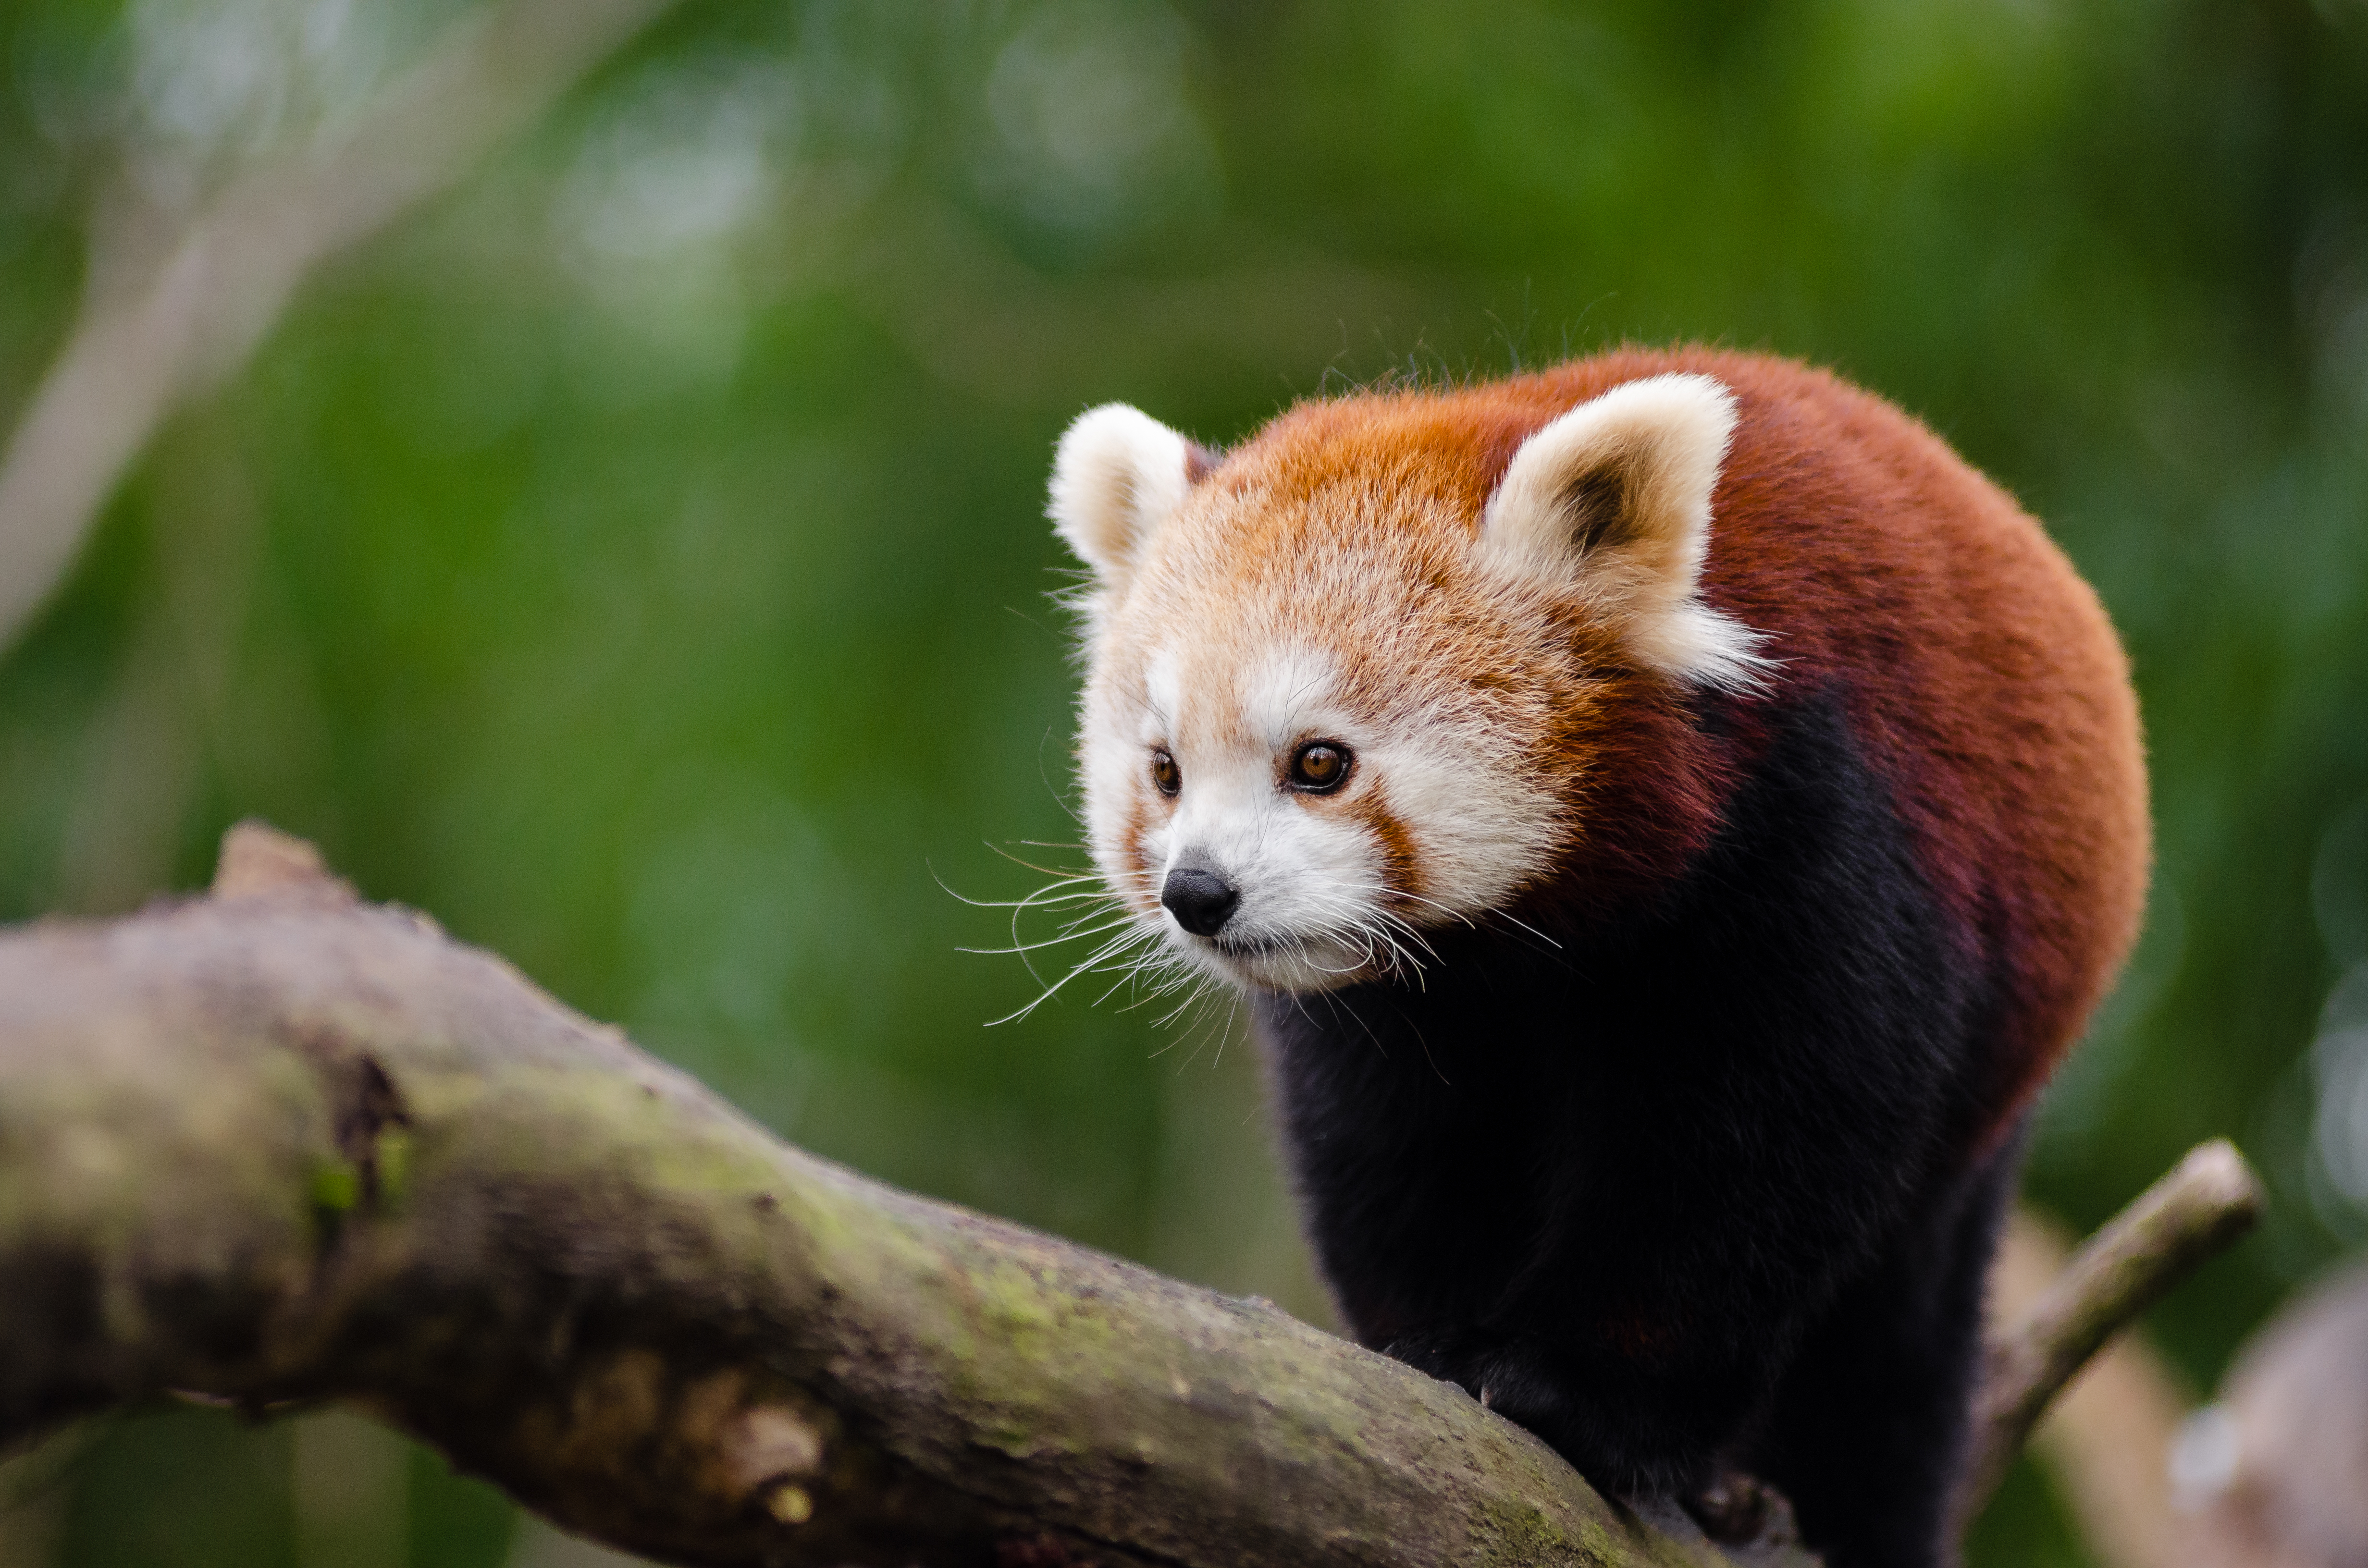
tree, nature, cold, winter, bokeh, vintage, sweet, feet, animal, cute, female, wildlife, zoo, fur, orange, young, green, high, red, foot, mammal, nikon, fauna, red panda, panda, 2015, face, nose, whiskers, paw, tail, animals, ears, endangered, vertebrate, germany, deutschland, natur, paws, tier, iso, ss, fell, grn, gesicht, baum, adorable, bamboo, d7000, roter, kleiner, niedlich, sues, suess, species, bedrohte, tierart, tierpark, weiblich, jungtier, jung, ohren, schwanz, nase, bedroht, ailurus, fulgens, mozilla, firefox, wochenende, weekend, kalt